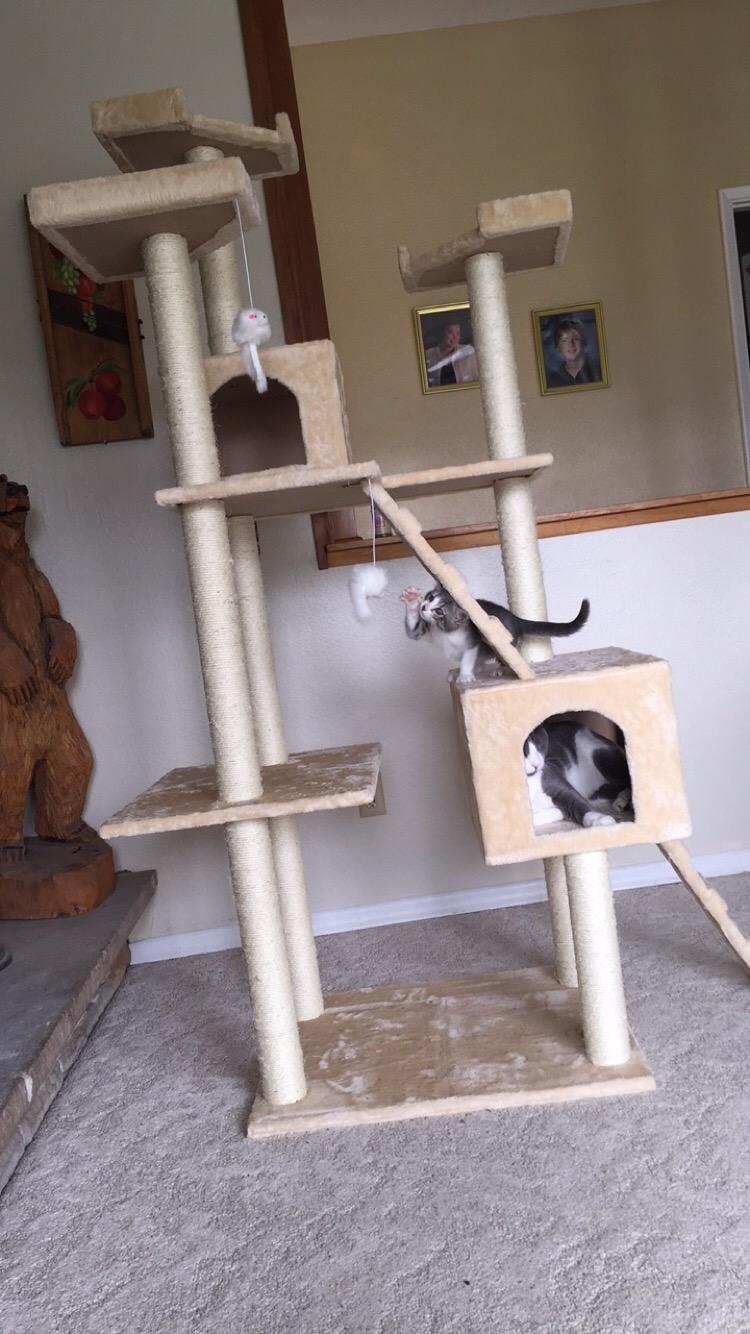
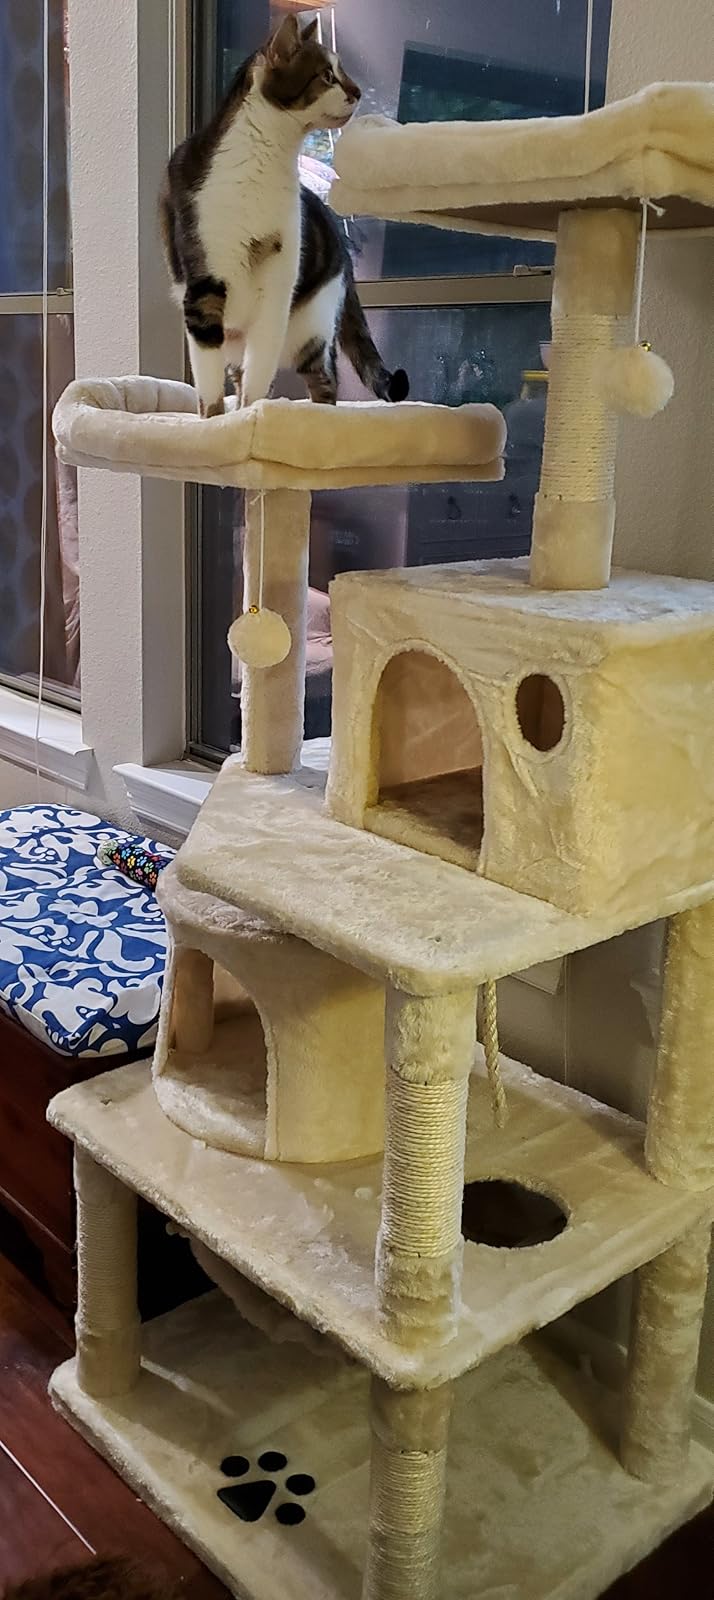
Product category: items_cat tree
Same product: no